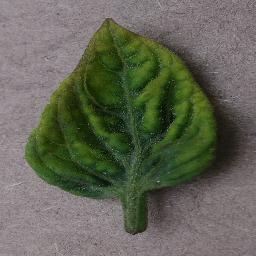
Label: Tomato___Tomato_Yellow_Leaf_Curl_Virus